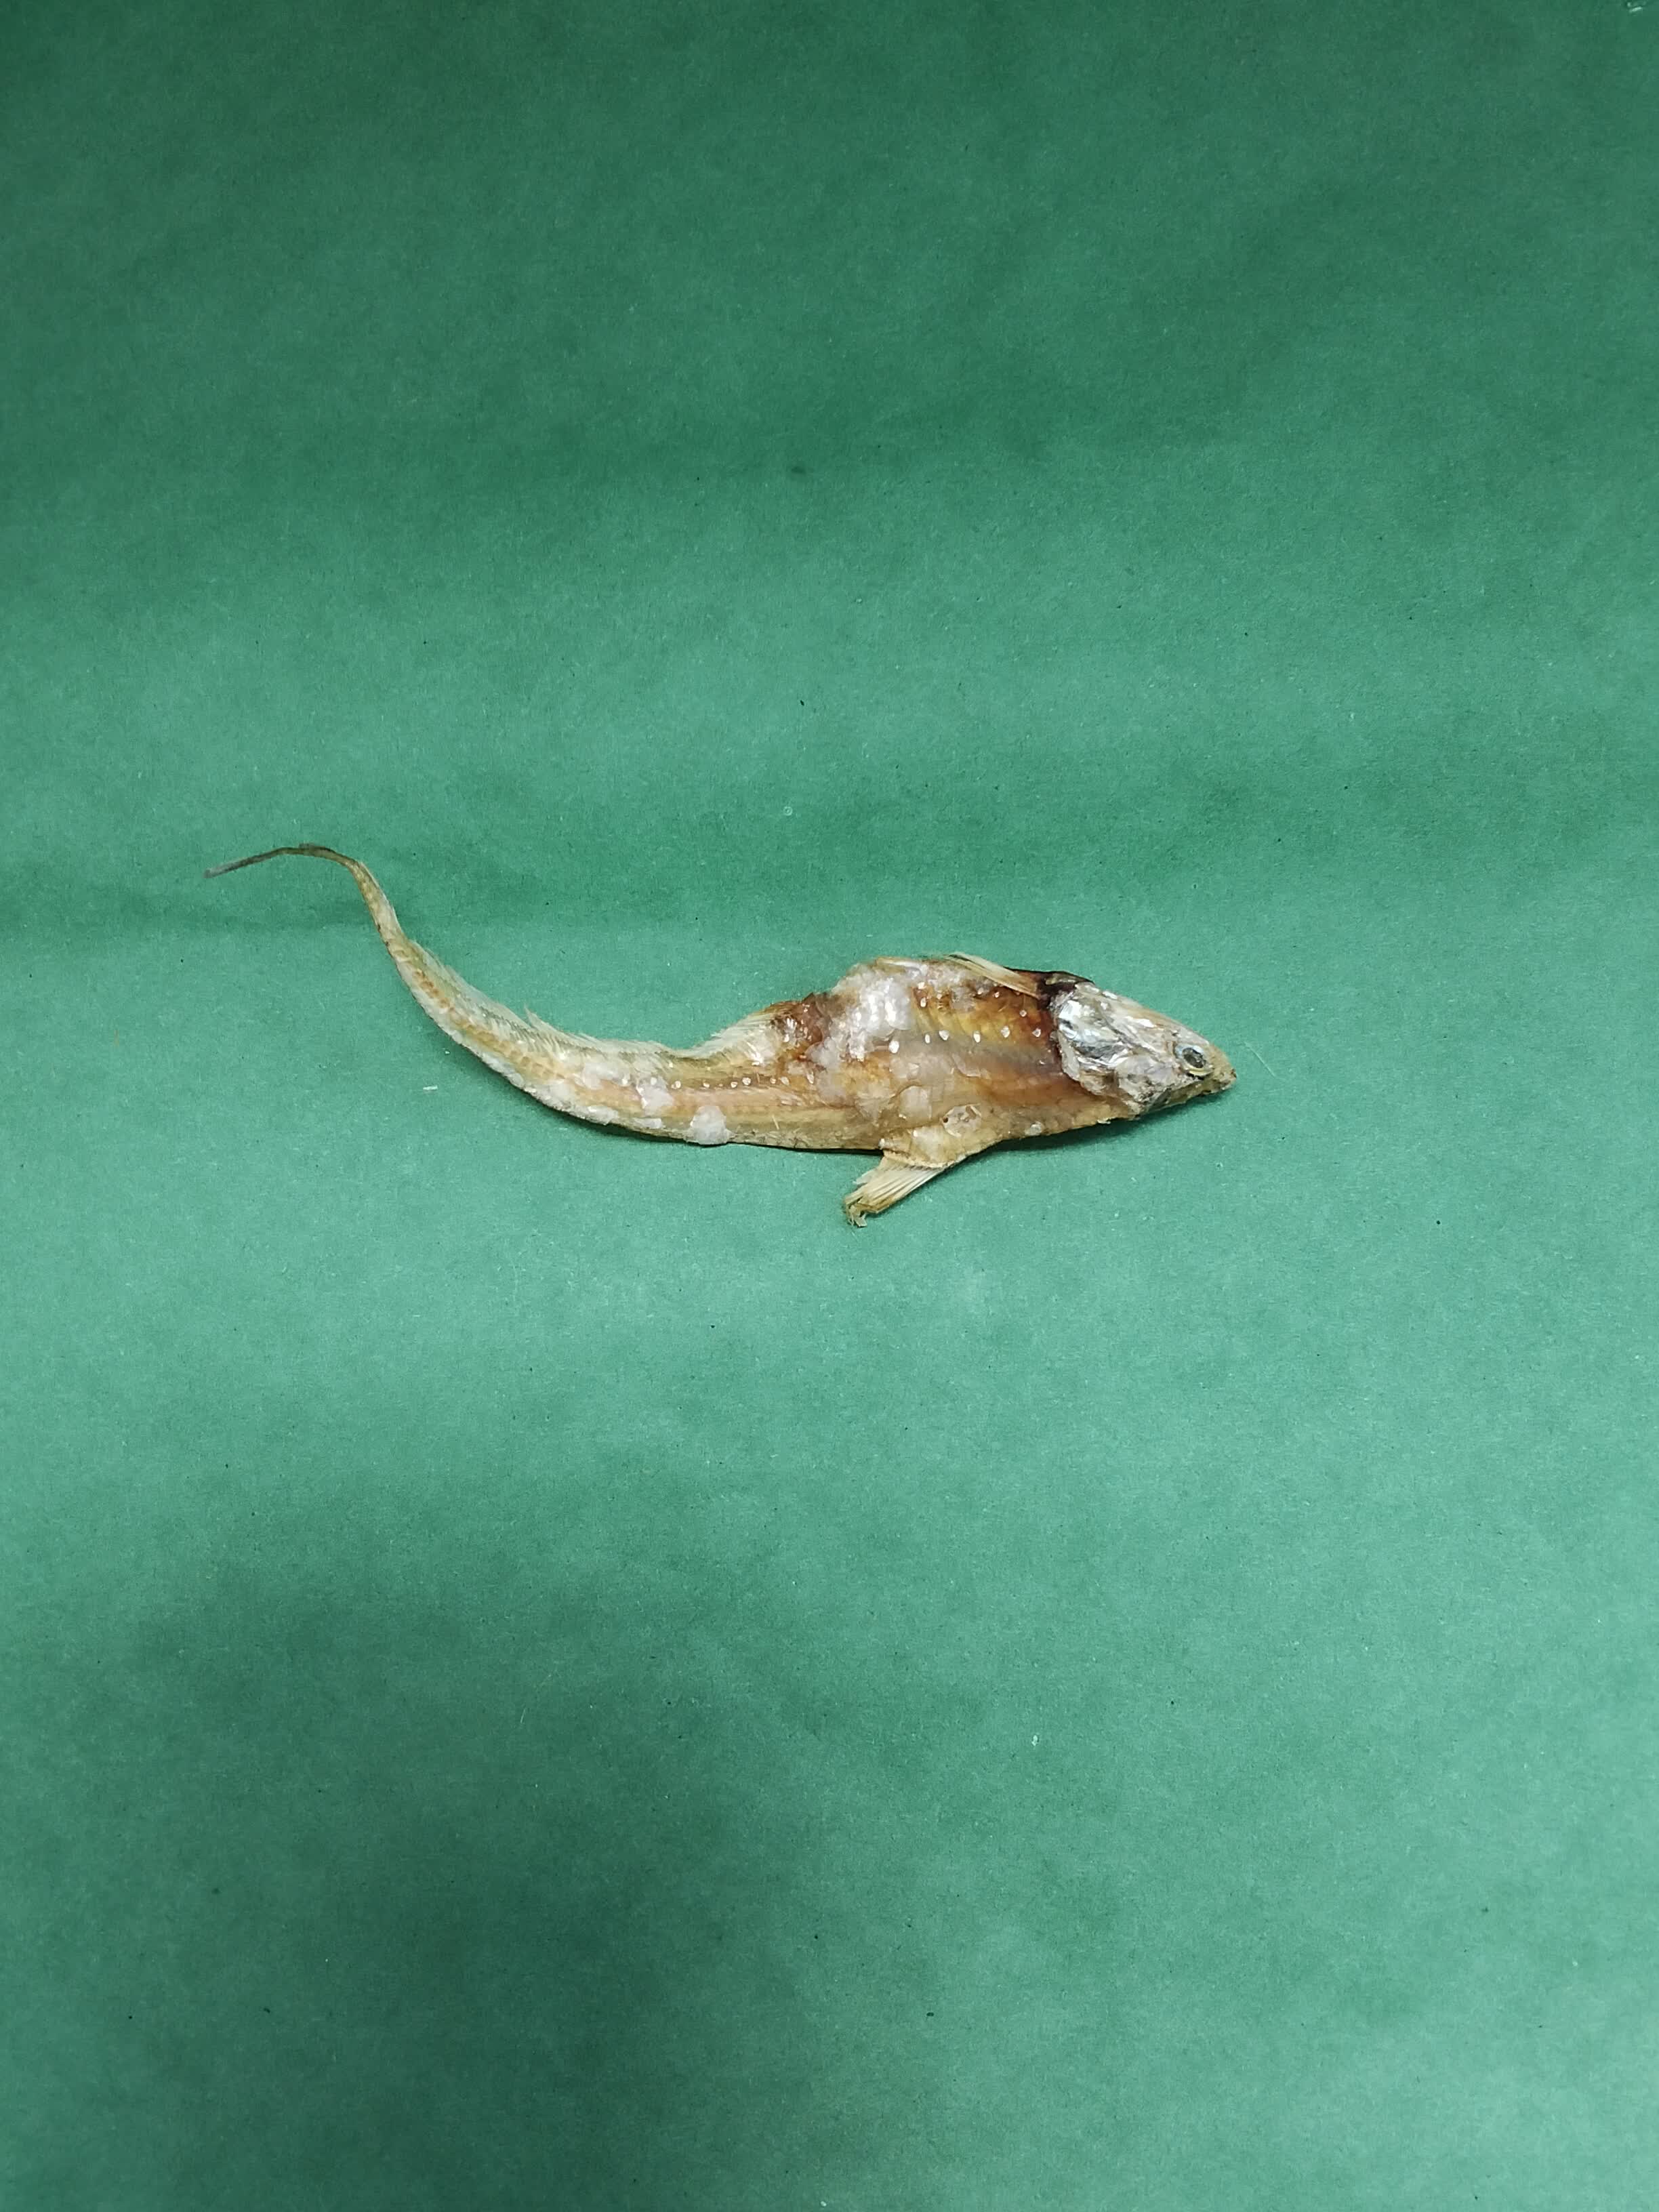
Species: Shundori